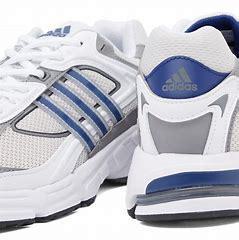
Brand: Adidas
Model: Response Cl